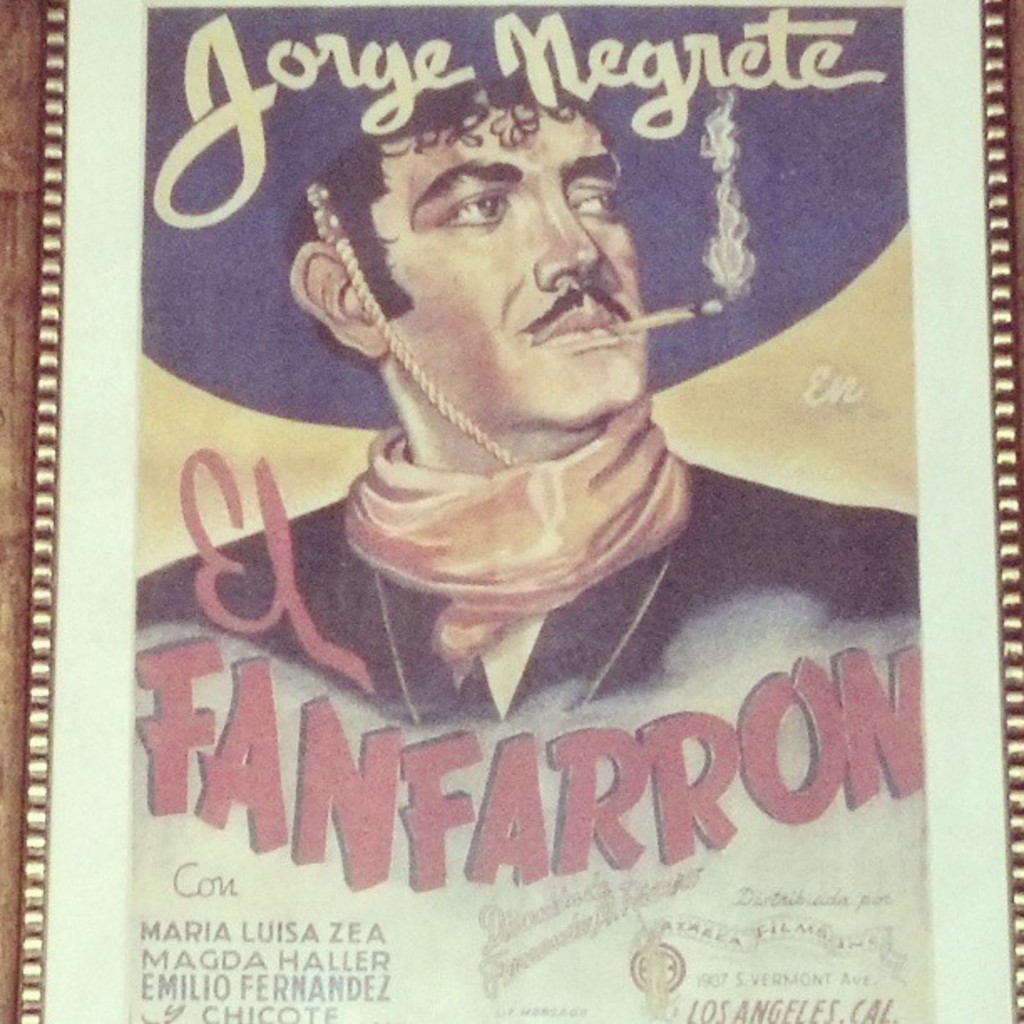
Label: others